United Nations Security Council Resolution 626

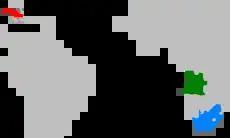
Cuba (red), Angola (green) and South Africa (blue)

United Nations Security Council resolution 626, adopted unanimously on 20 December 1988, after noting an agreement between Angola and Cuba regarding the withdrawal of Cuban troops from Angola and considering a report by the Secretary-General, the Council endorsed the report and established the United Nations Angola Verification Mission I for a period of thirty-one months.